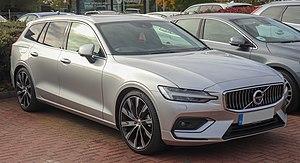
La Volvo V60 est une automobile du constructeur Volvo qui est commercialisée depuis novembre 2010. Sous une carrosserie originale, la nouvelle Volvo V60 du constructeur scandinave rivalise contre la BMW 3 Touring, l'Audi A4 Avant et la Mercedes Classe C SW.